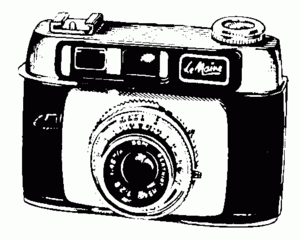
Alsaphot est une marque française d'appareils photographiques produits de 1947 à 1970 par la société Alsetex.